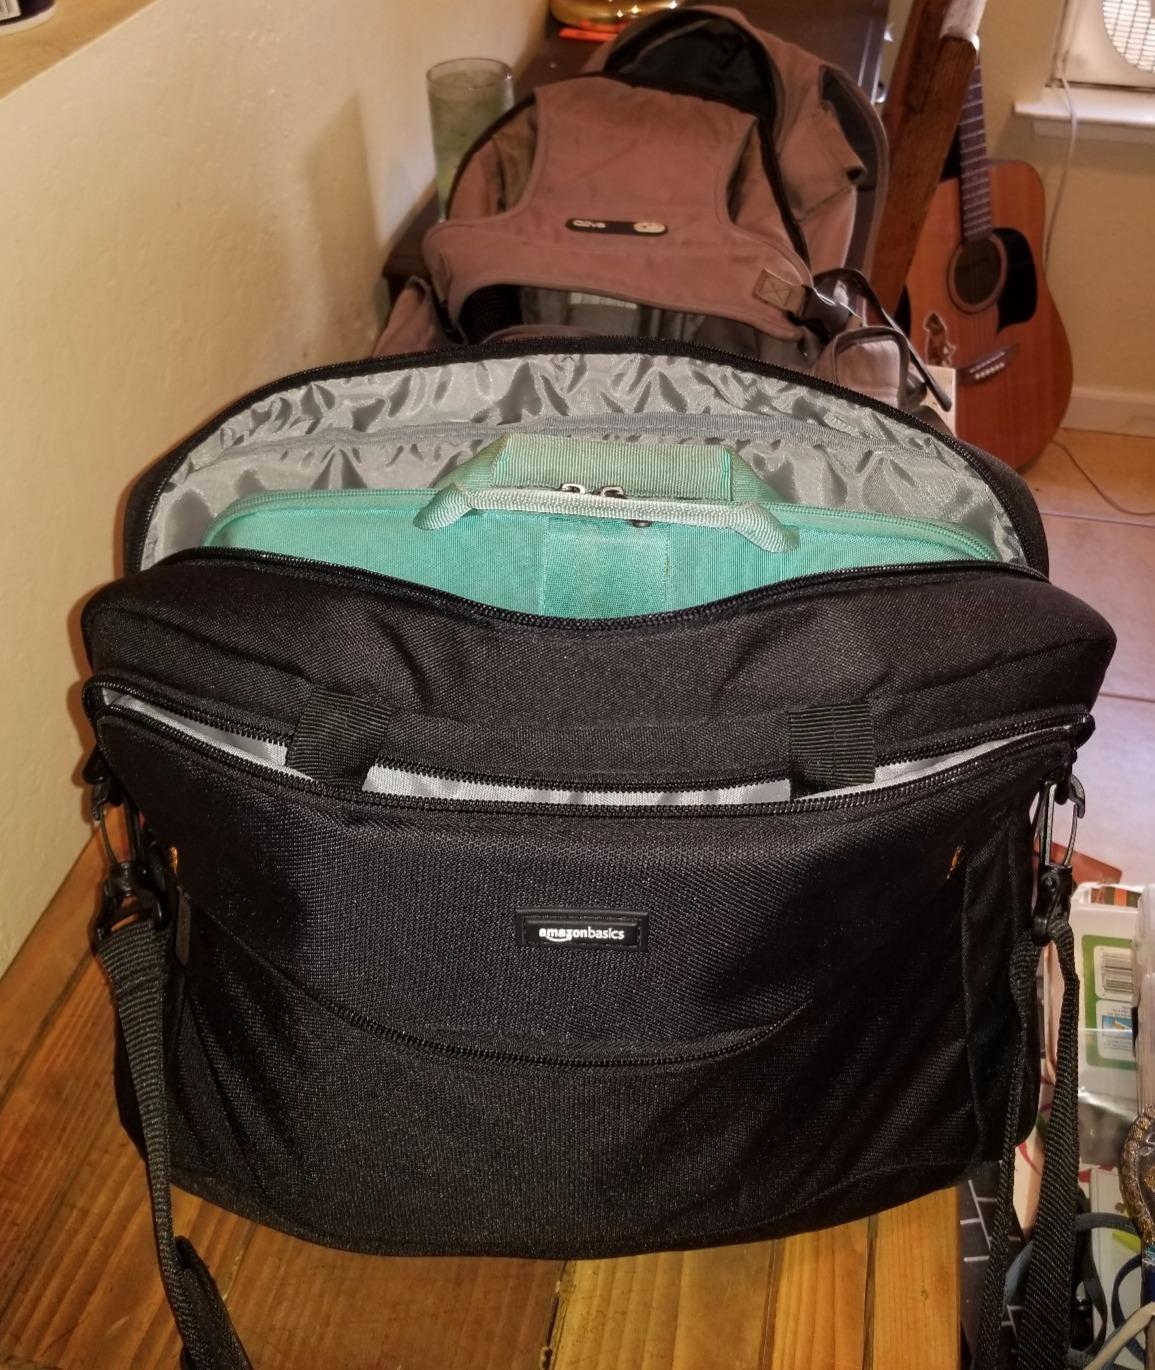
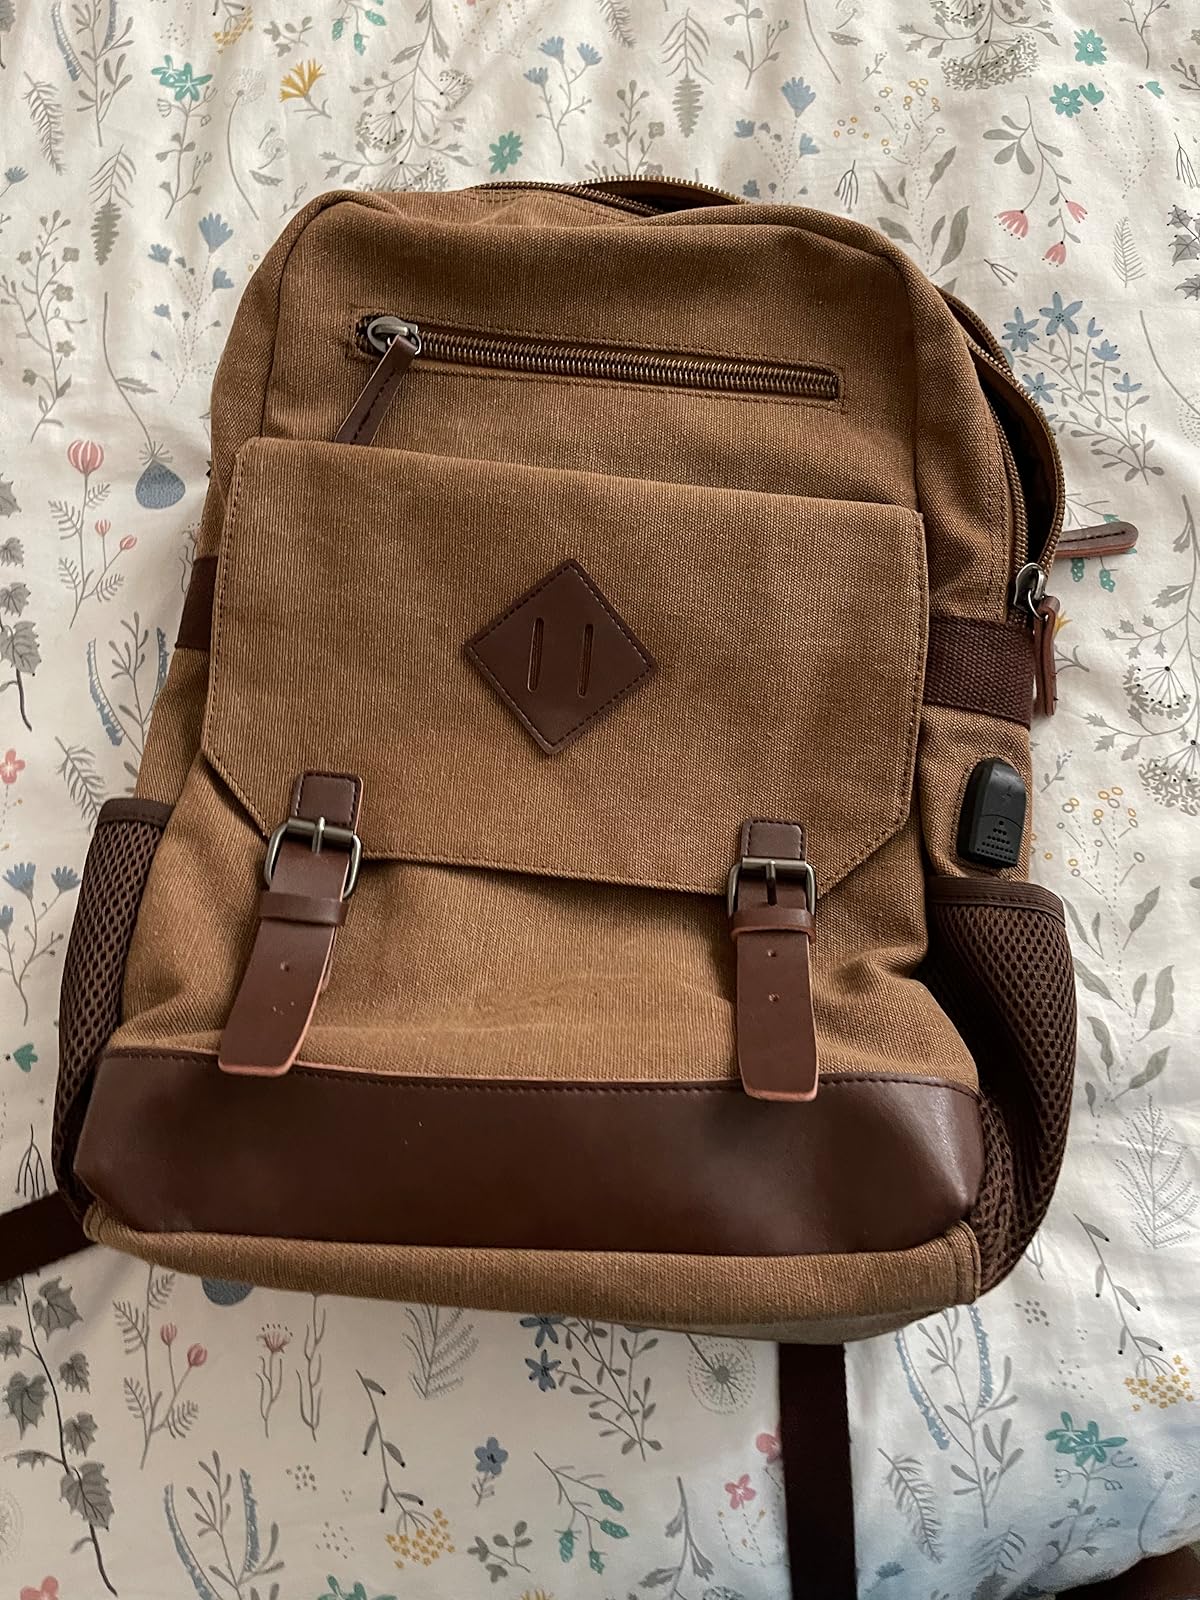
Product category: bag
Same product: no